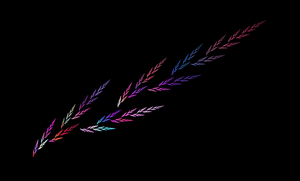
créé sous apophysis
En mathématiques, un système de fonctions itérées est un outil pour construire des fractales. Plus précisément, l'attracteur d'un système de fonctions itérées est une forme fractale auto-similaire, faite de la réunion de copies d'elle-même, chaque copie étant obtenue en transformant l'une d'elles par une fonction du système.